Outline of the Great Purge (Soviet Union)

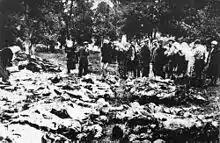
Victims of the Vinnytsia massacre

The following outline is provided as an overview of and topical guide to English Wikipedia articles about the Great Purges.